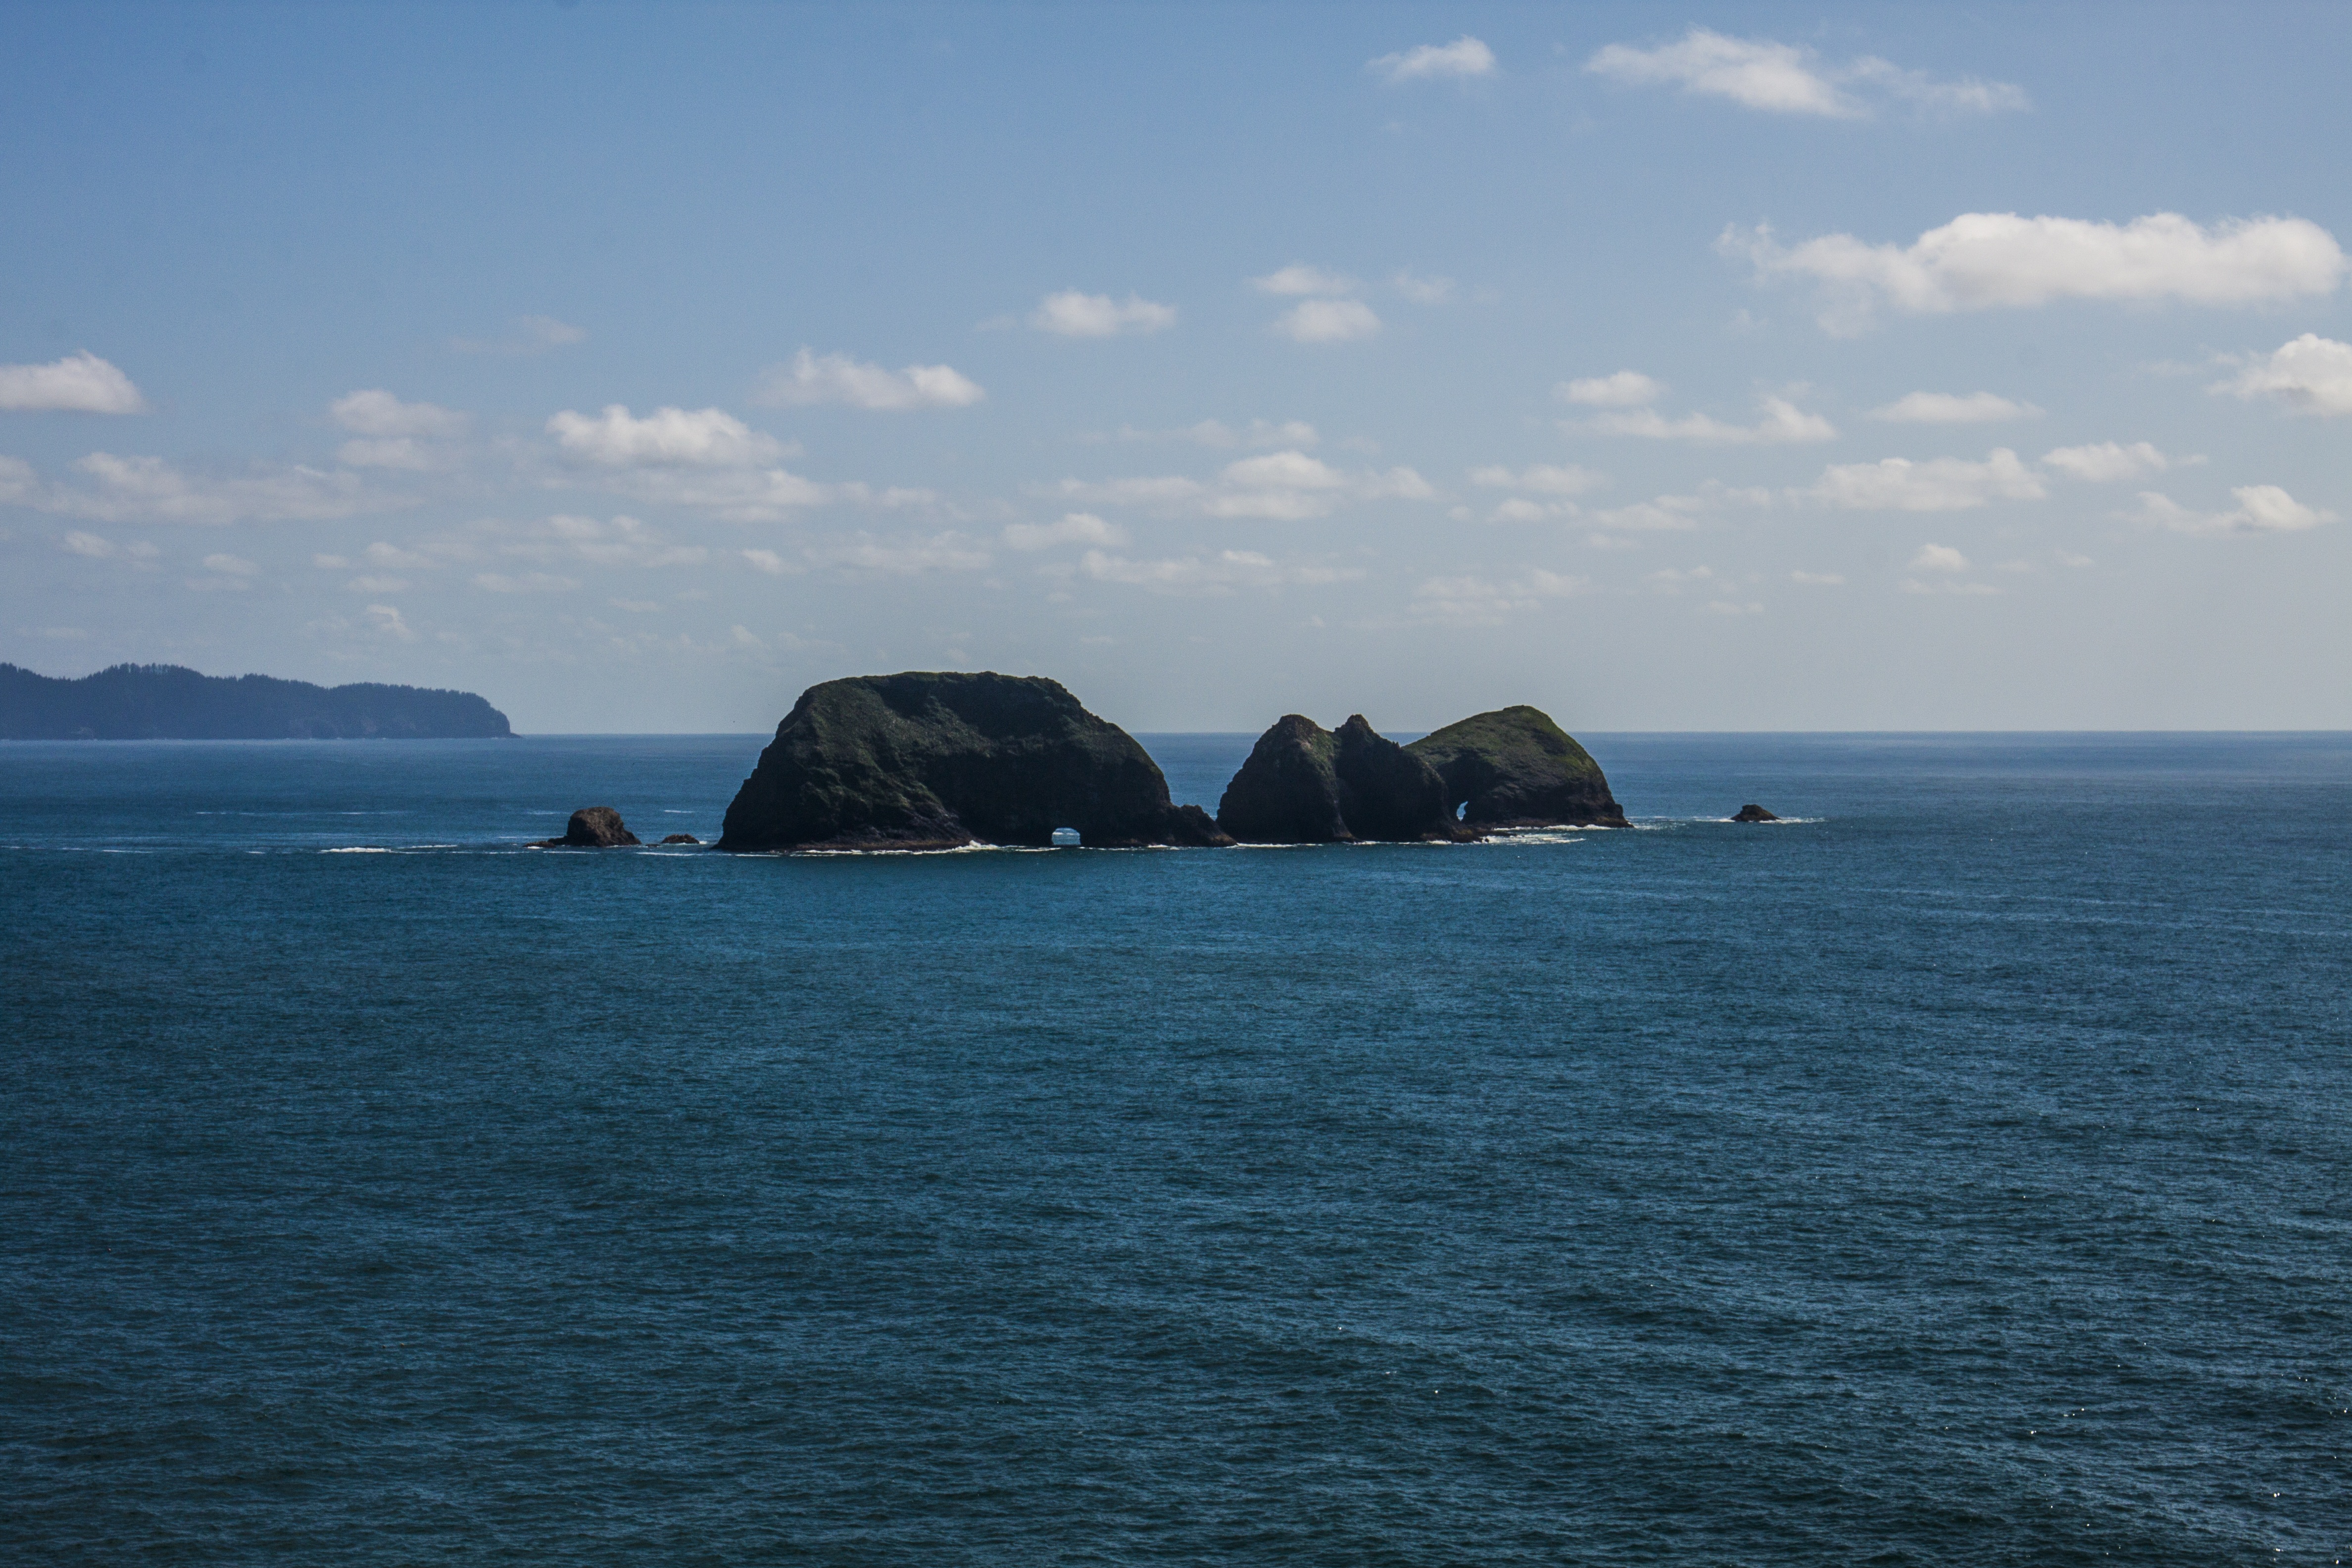
beach, landscape, sea, coast, water, nature, forest, outdoor, ocean, horizon, bridge, shore, wave, travel, cliff, cove, vehicle, scenic, seascape, bay, island, terrain, body of water, northwest, archipelago, pacific, cape, oregon, islet, landform, geographical feature, natural bridges